Lincoln's Inn Fields

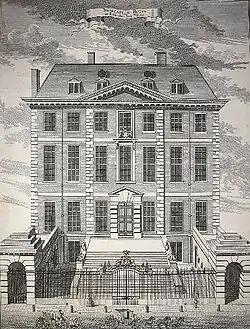
Newcastle House in 1754

Another seventeenth-century survival is now 66 Lincoln's Inn Fields, which was built for Lord Powis and known as Powis House. The charter of the Bank of England was sealed there on 27 July 1694. It was in 1705 acquired by the Duke of Newcastle (whereupon it became known as Newcastle House) who had it remodelled by Sir John Vanbrugh (following earlier work by Christopher Wren after a fire in 1684). It remains substantially in its form of 1700, although a remodelling in 1930 by Edwin Lutyens gives it a curiously pastiche appearance.